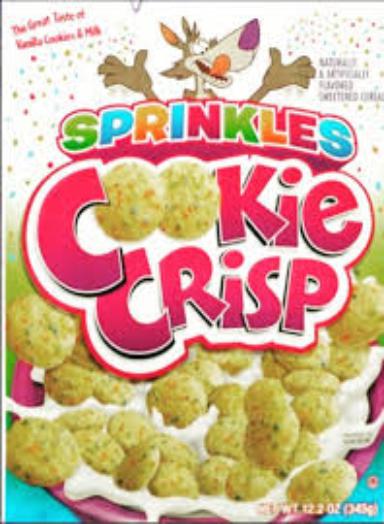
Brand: cookie crisp sprinkles
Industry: Food